Yōjirō Ishizaka

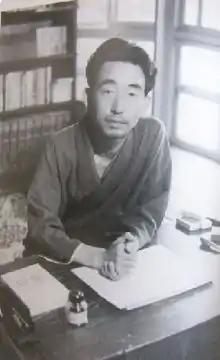

Born in the Daikancho quarter of Hirosaki, Aomori Prefecture, Ishizaka entered Keio University in 1919. Upon graduating from the Faculty of Letters, he took a position at Hirosaki Girls' High School. Later, he became a teacher at Akita Prefectural Yokote Girls' High School and Akita Prefectural Yokote Junior High School.